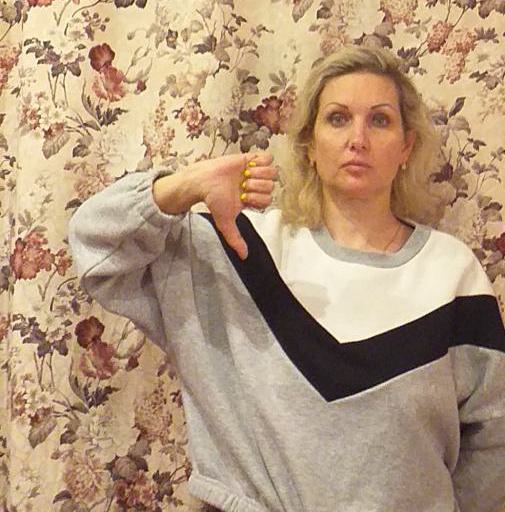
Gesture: dislike